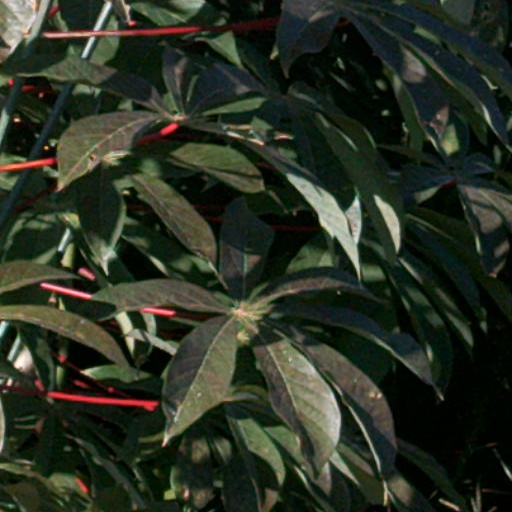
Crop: cassava